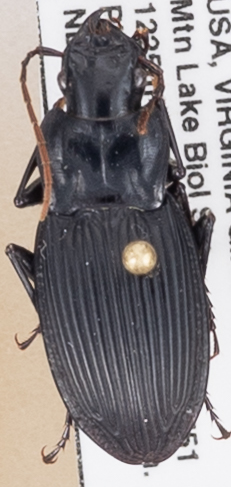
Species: Dicaelus teter
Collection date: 2019-05-21
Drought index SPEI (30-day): -0.62
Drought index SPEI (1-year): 2.09
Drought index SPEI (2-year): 2.09